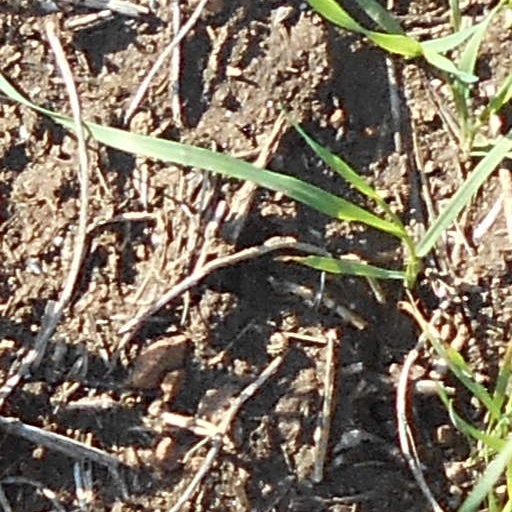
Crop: wheat